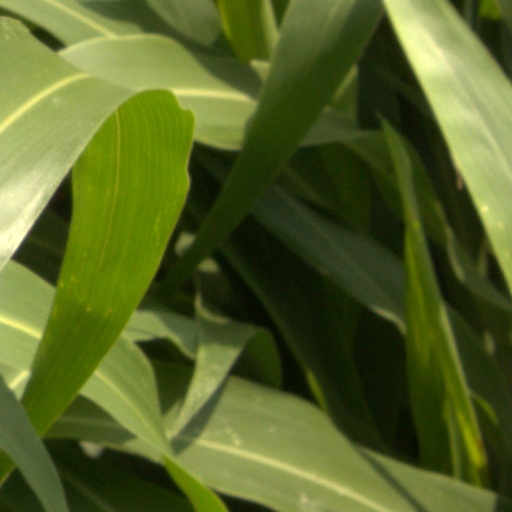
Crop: sorghum